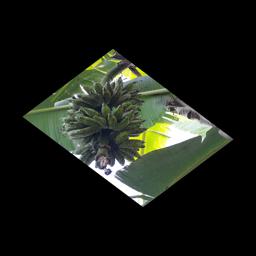
Label: BANANA FRUIT- SCARRING BEETLE